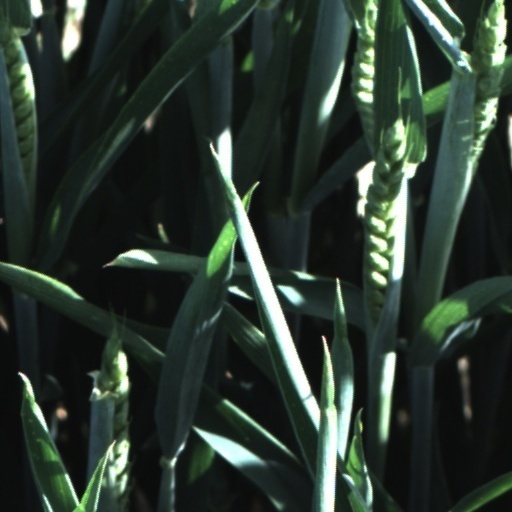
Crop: wheat